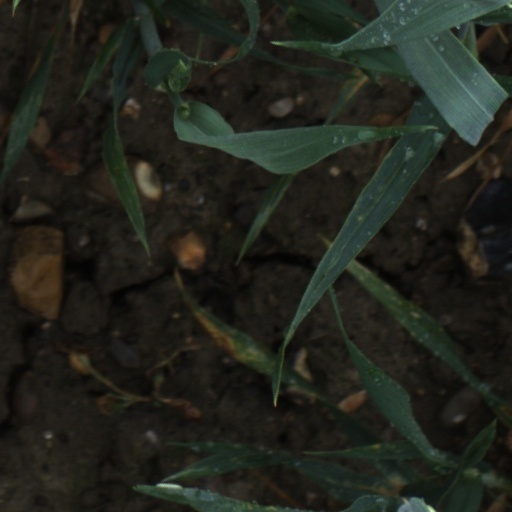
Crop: wheat